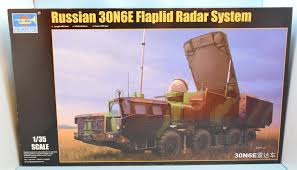
Label: 30N6E